Arab identity

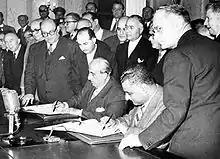
Egyptian president Gamal Abdel Nasser signing unity pact with Syrian president Shukri al-Quwatli, forming the United Arab Republic, February 1958.

Arab nationalism is a nationalist ideology that asserts the Arabs are a nation and promotes the unity of Arab people. In its contemporary conception, it is the belief that the Arab people are a people united by language, culture, ethnicity, history, geography and interests, and that one Arab nation will assemble the Arabs within its borders from the Atlantic Ocean to the Arabian Sea.